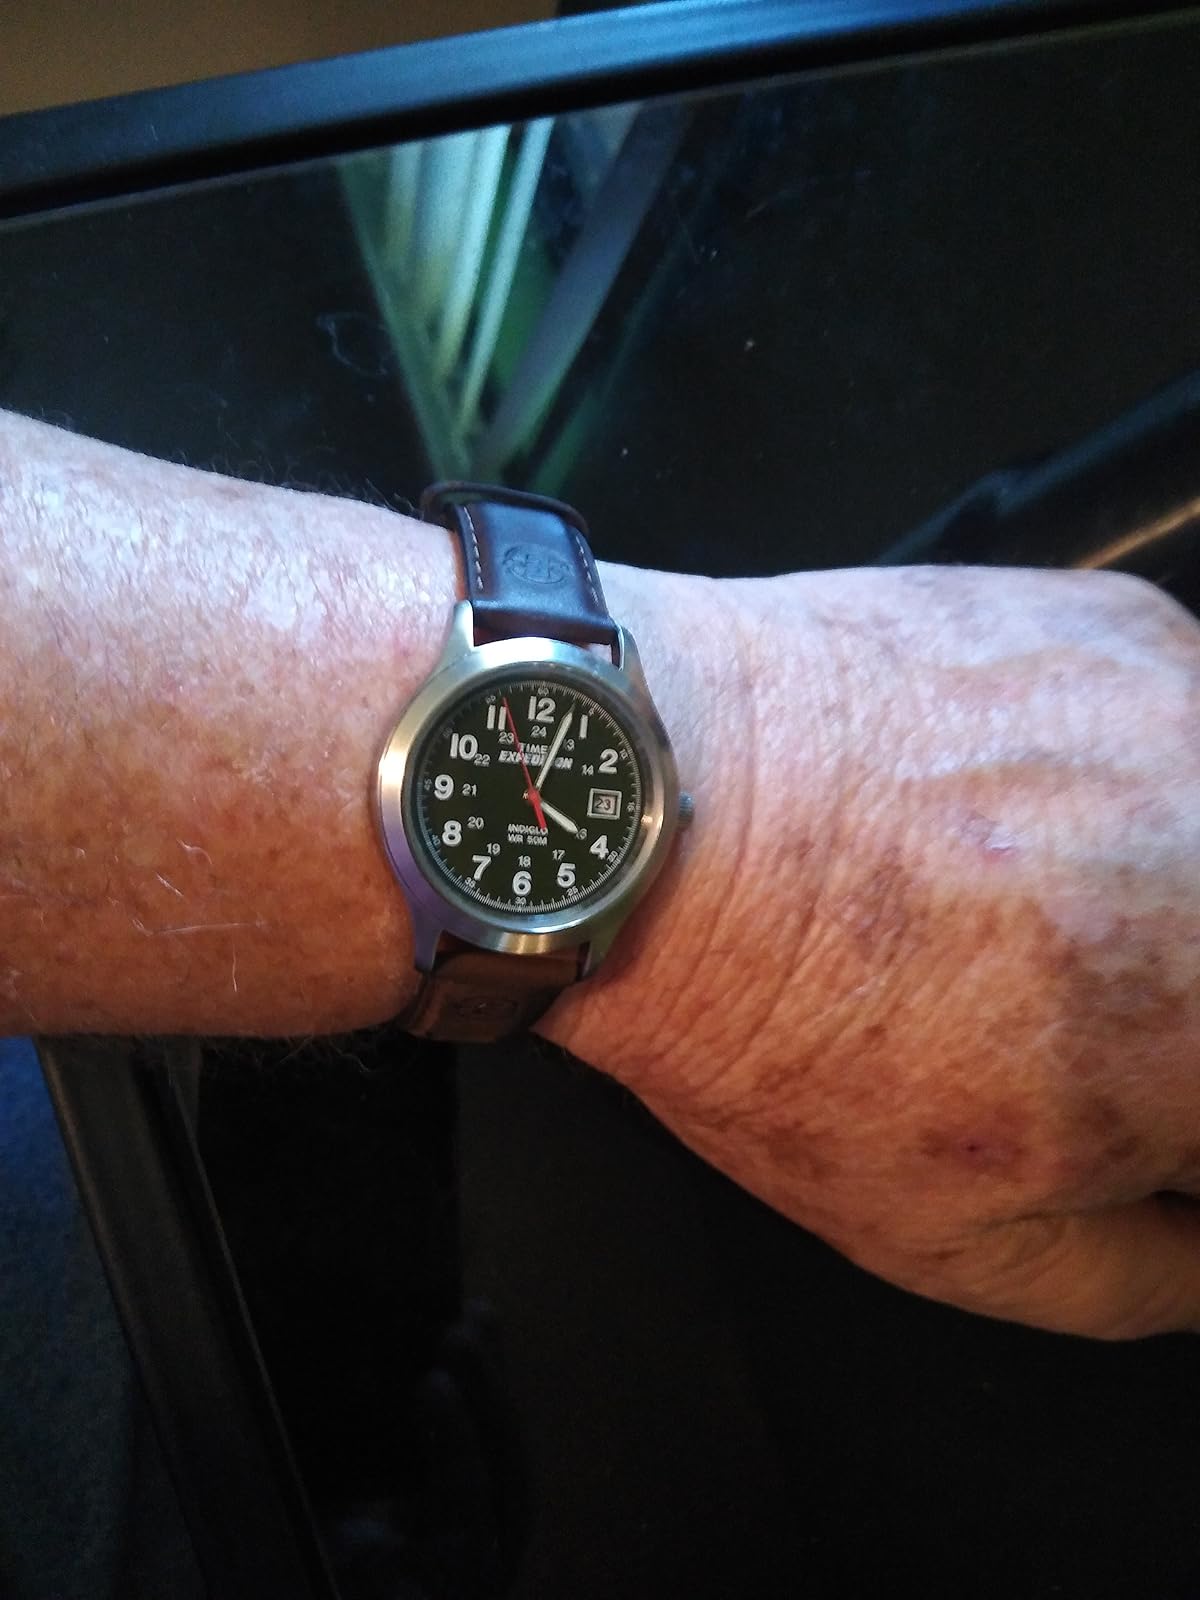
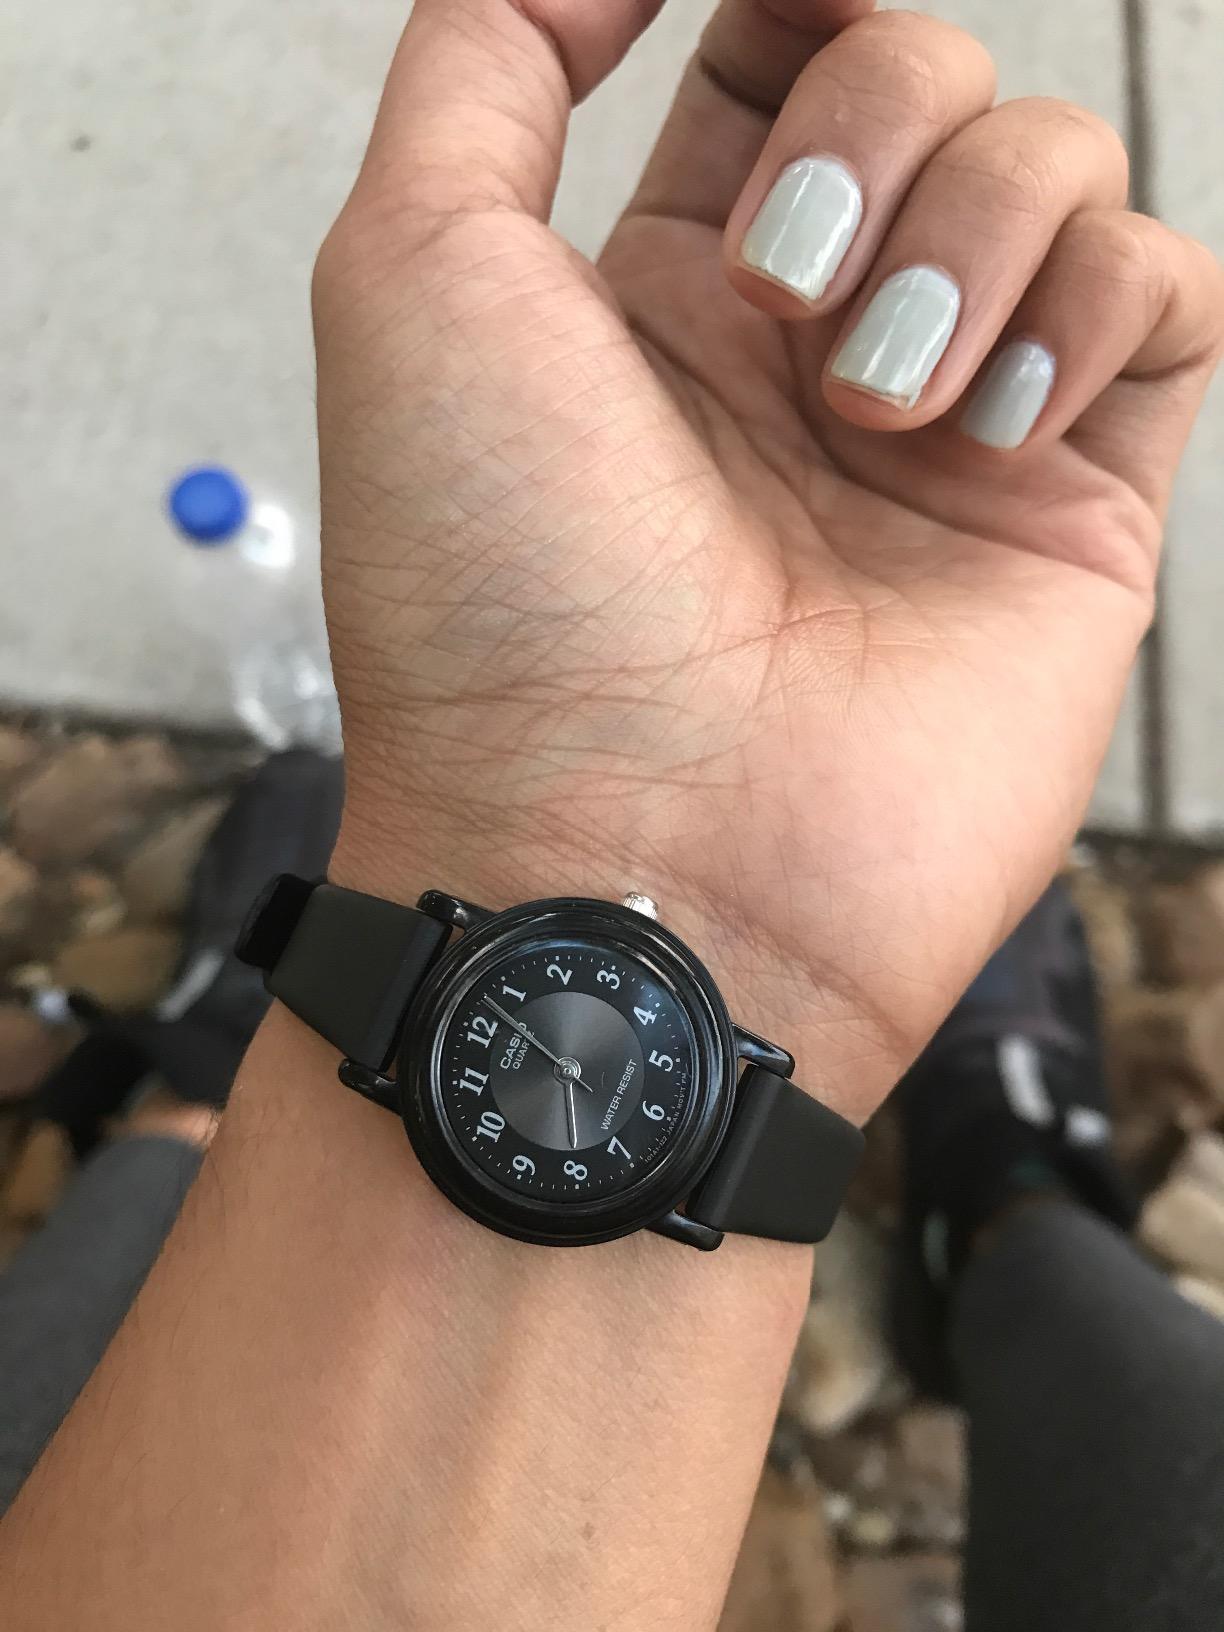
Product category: accessories_watch
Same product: no